Ralf Moeller

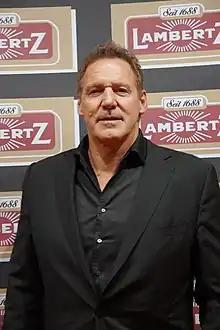
Moeller in 2016

Ralf Rudolf Moeller (born Möller; ; 12 January 1959) is a German actor and former competitive bodybuilder. He is known for his roles of Brick Bardo in "Cyborg", Kjartan in "The Viking Sagas", the title character in the television show "Conan the Adventurer", Hagen in "Gladiator", Thorak in "The Scorpion King", and Ulfar in "Pathfinder".